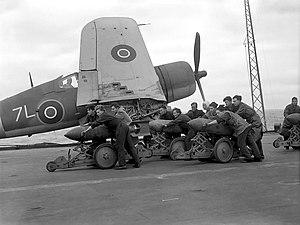
L'opération Goodwood est une suite de quatre raids aériens destinés à détruire le cuirassé allemand Tirpitz ancré dans le fjord d'Altafjord. Ces attaques eurent lieu sur une semaine en août 1944. L'opération fut un échec car le Tirpitz fut seulement légèrement endommagé.